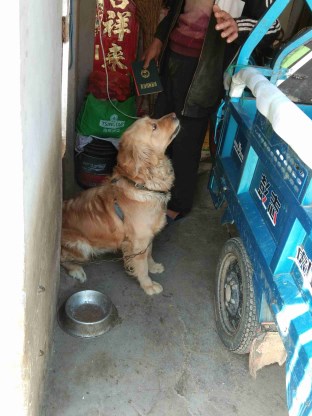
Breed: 5355-n000126-golden_retriever